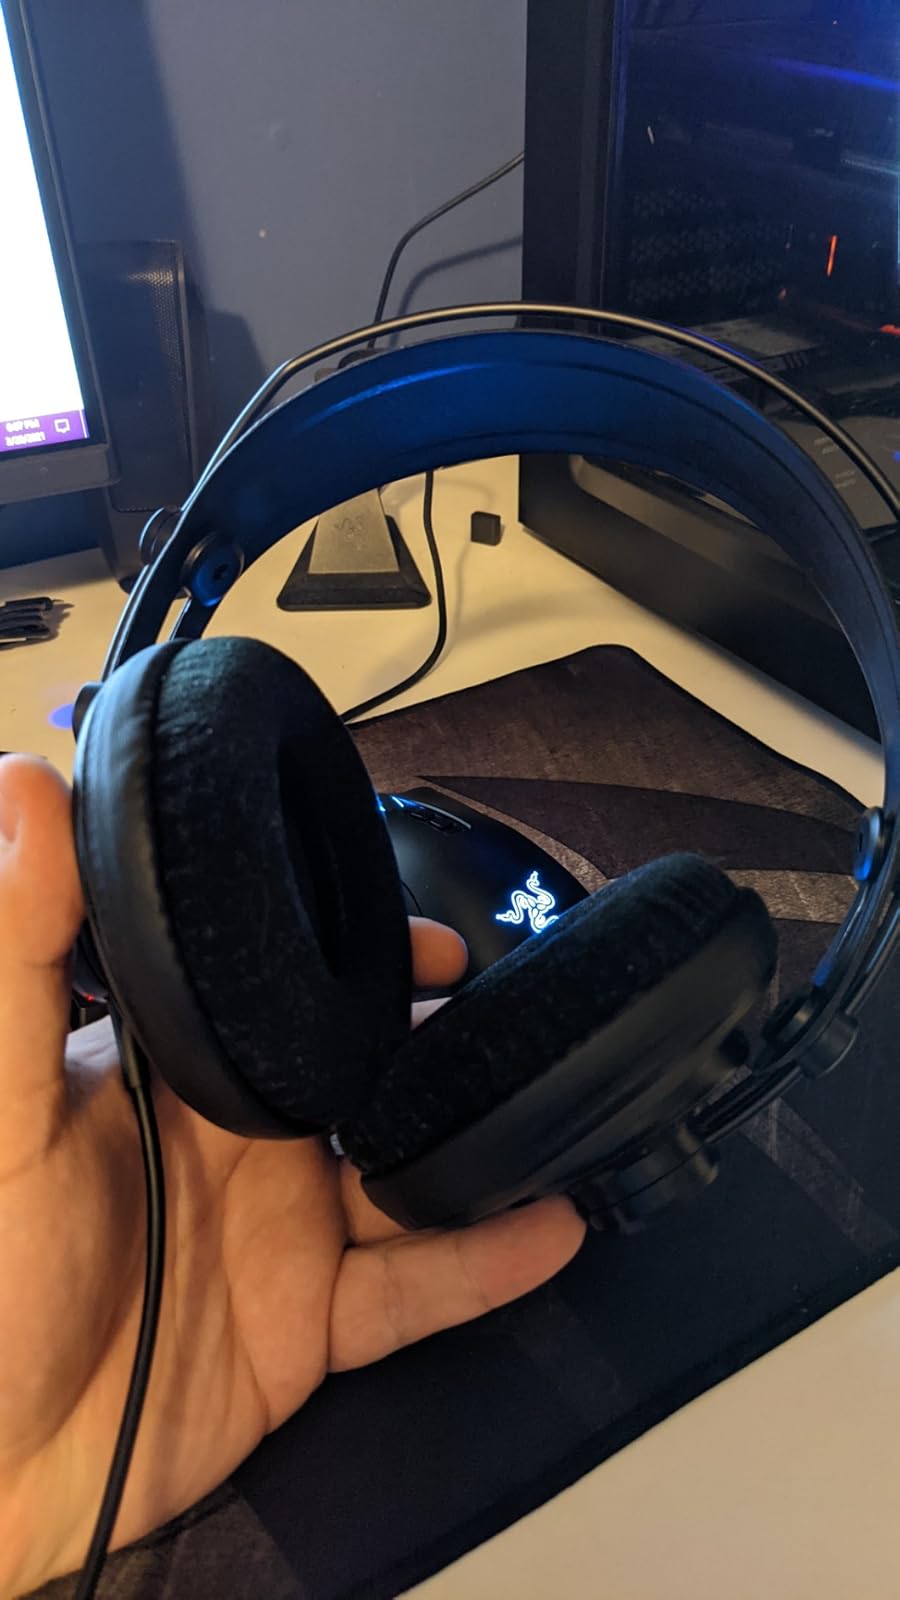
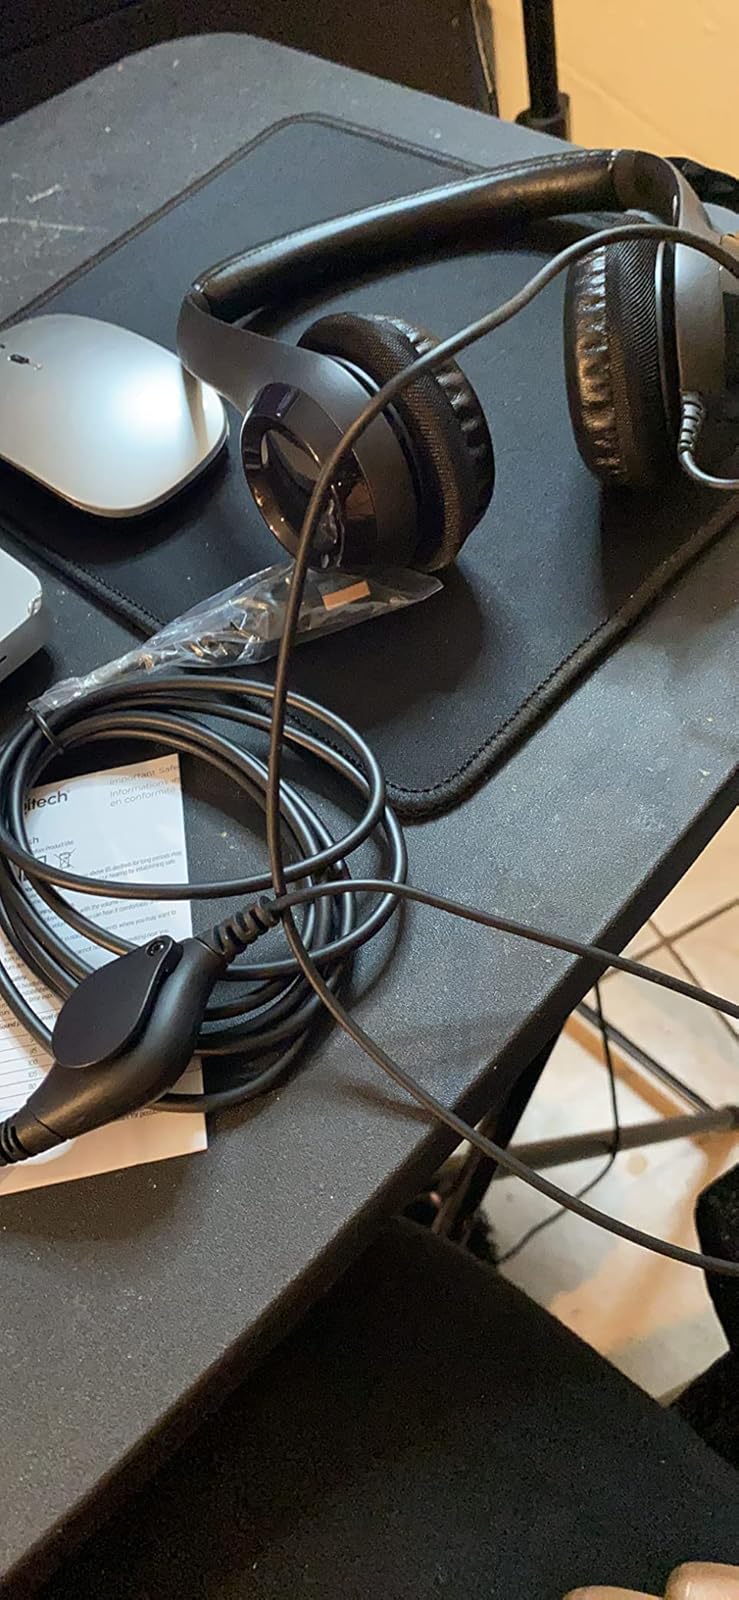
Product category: headphones
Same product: no